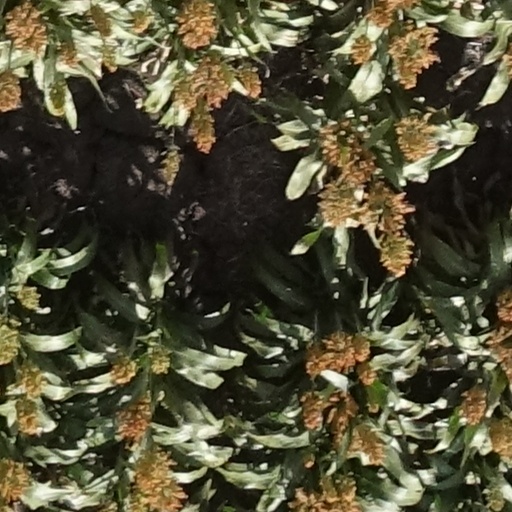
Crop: sorghum